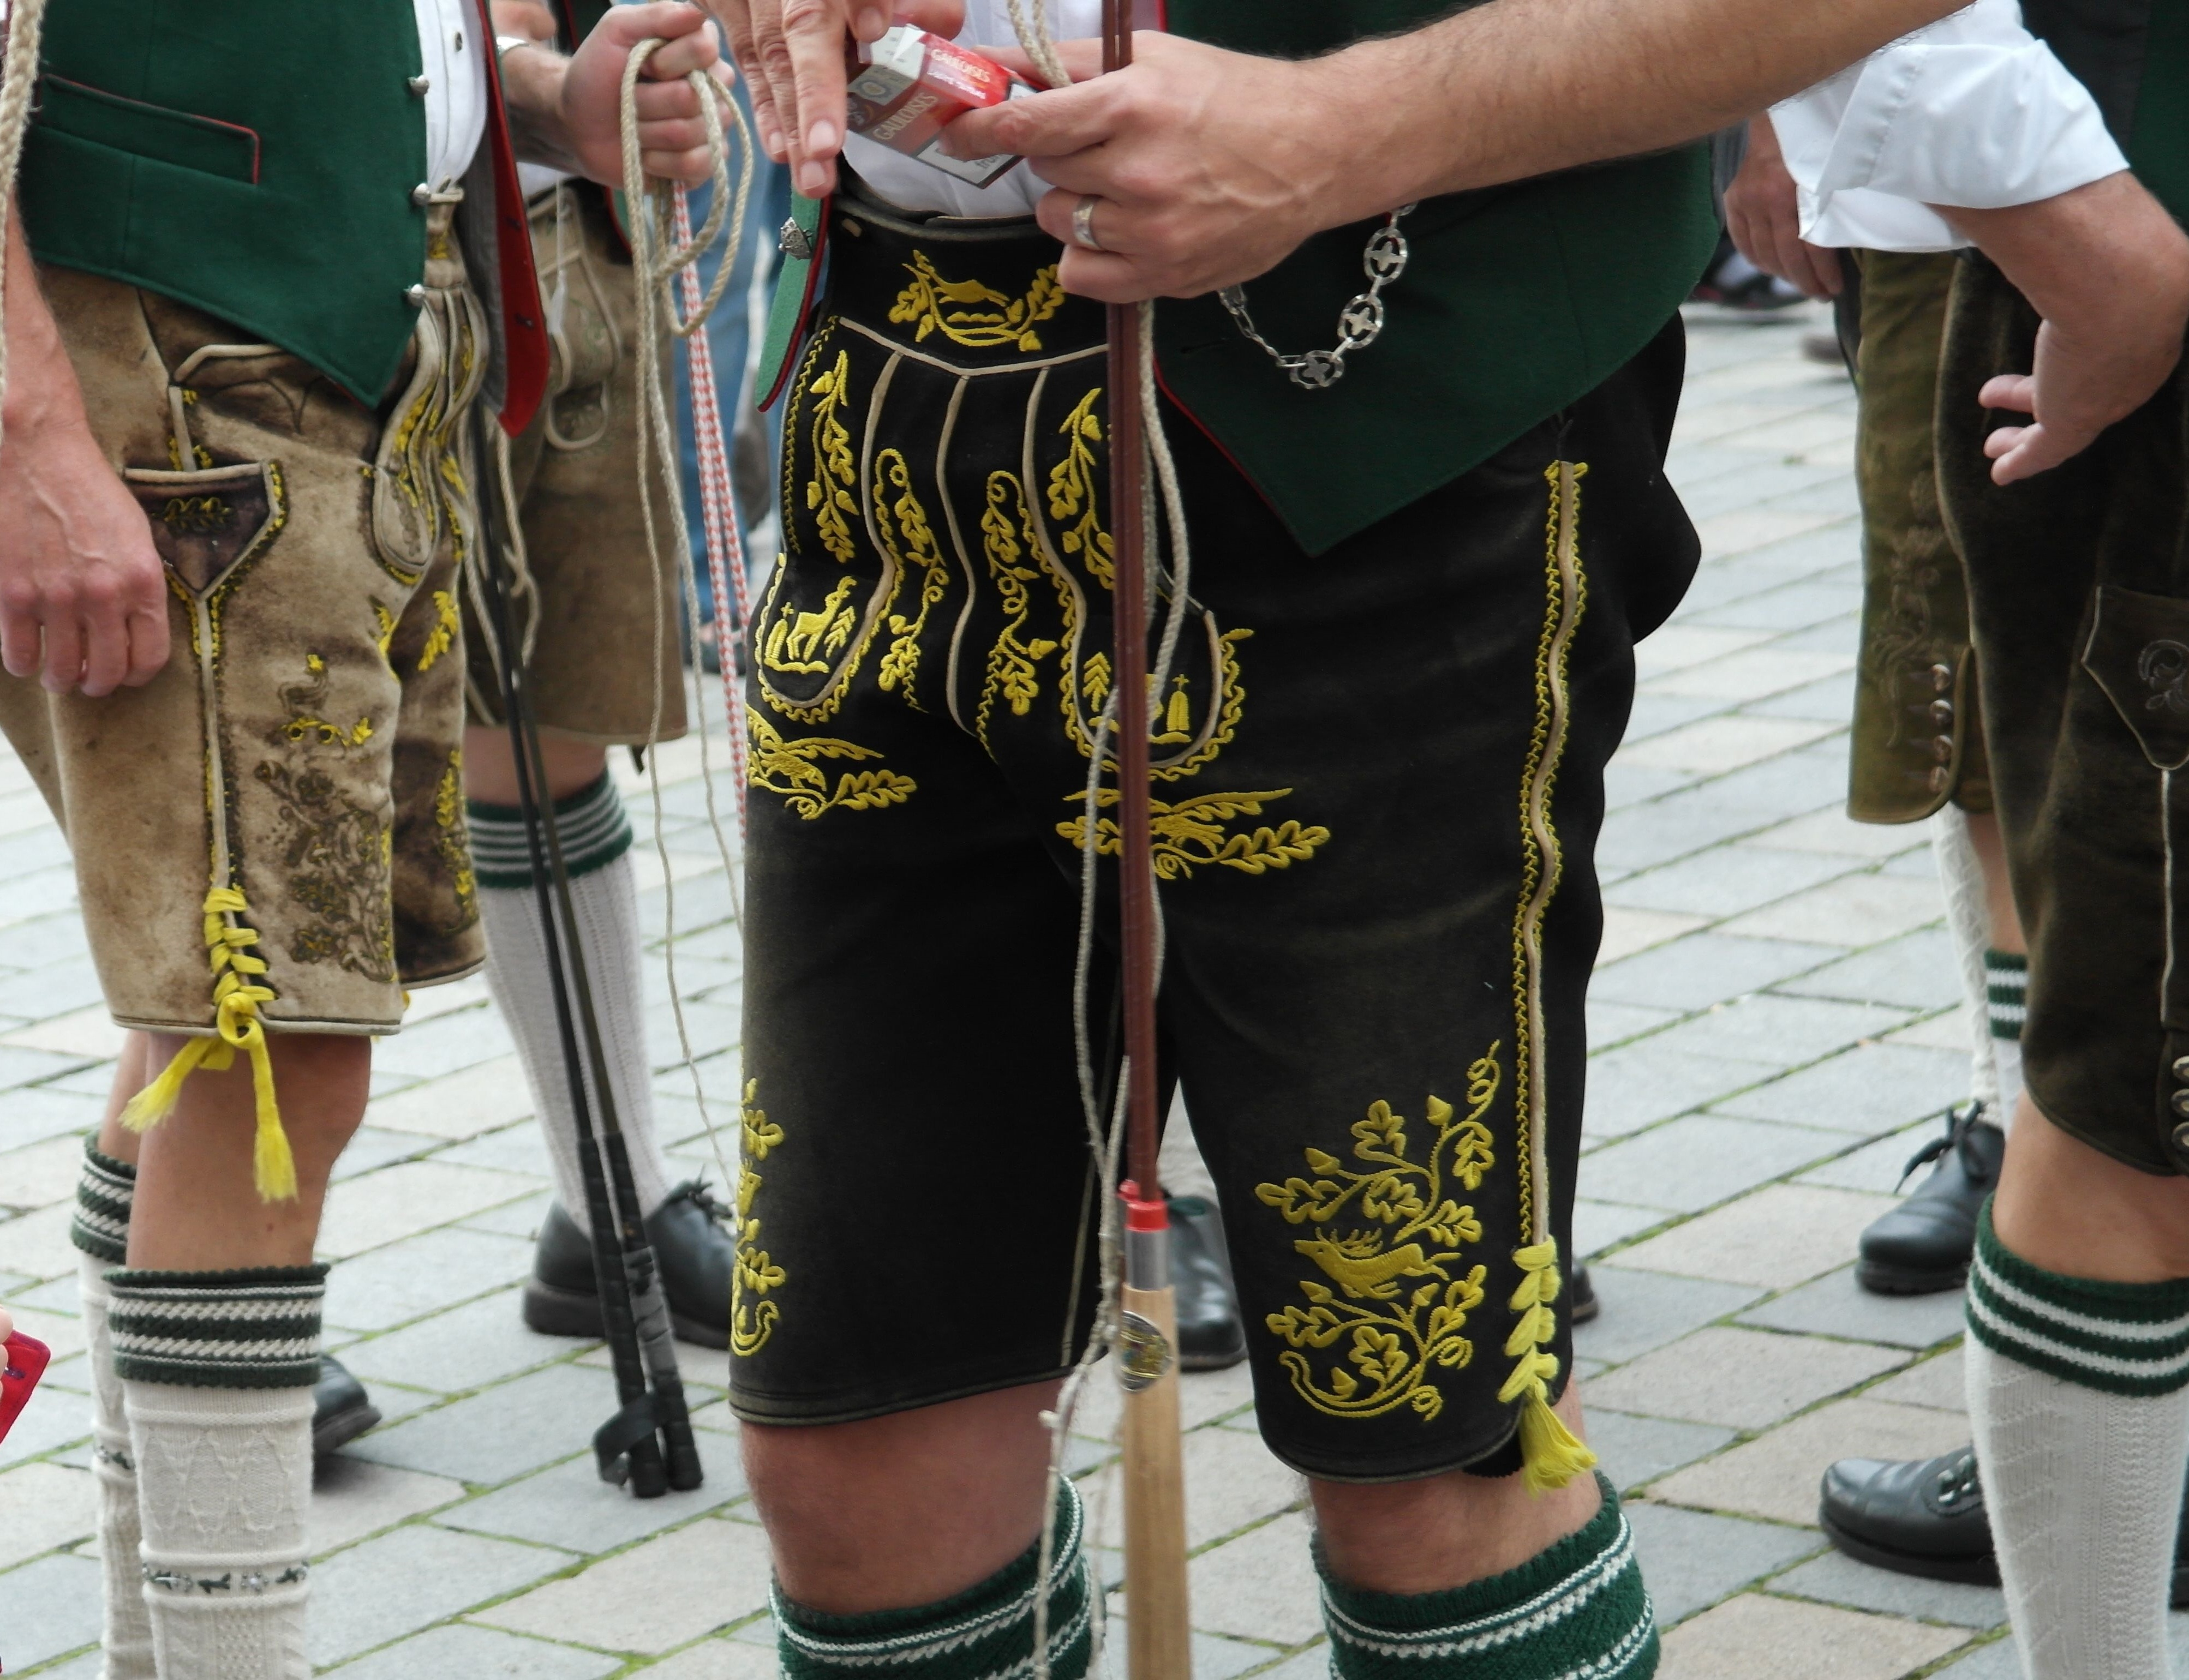
clothing, men, footwear, germany, bavaria, tradition, costume, oktoberfest, kilt, customs, calves, leather pants, brogues